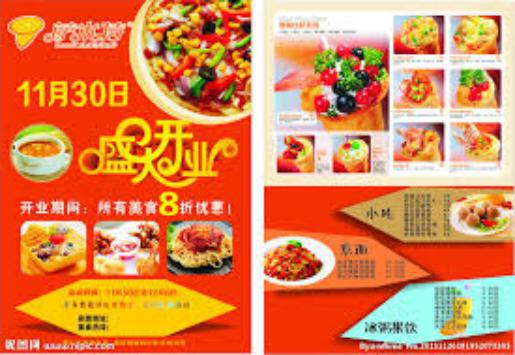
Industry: Others